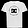
Label: T - shirt / top